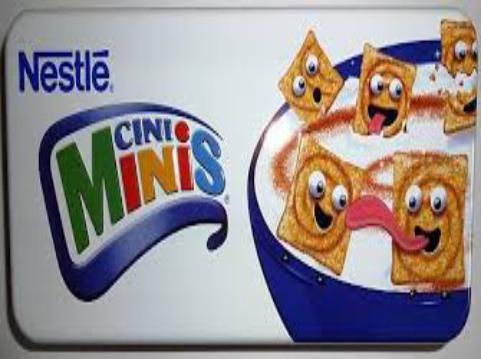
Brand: Cini Minis
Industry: Food